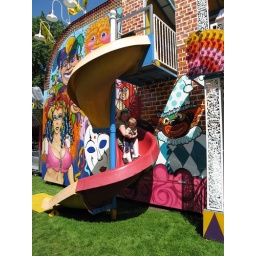
He managed not to run full steam into a glass wall in the mirror maze this year.